2023 Mubadala Citi DC Open – Women's singles

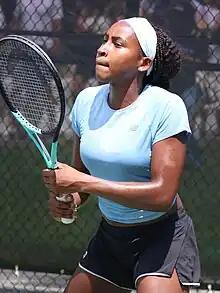
Coco Gauff "(pictured at practice)" won her first WTA 500 singles title.

Coco Gauff defeated Maria Sakkari in the final, 6–2, 6–3 to win the women's singles tennis title at the 2023 Washington Open. She did not lose a set en route to her fourth WTA Tour singles title. Gauff became the youngest person to win the WTA 500 title since its reorganization in 2021.